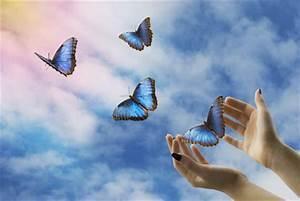
butterfly